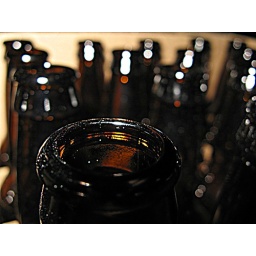
Close up of beer bottle opening with other bottles in the background.